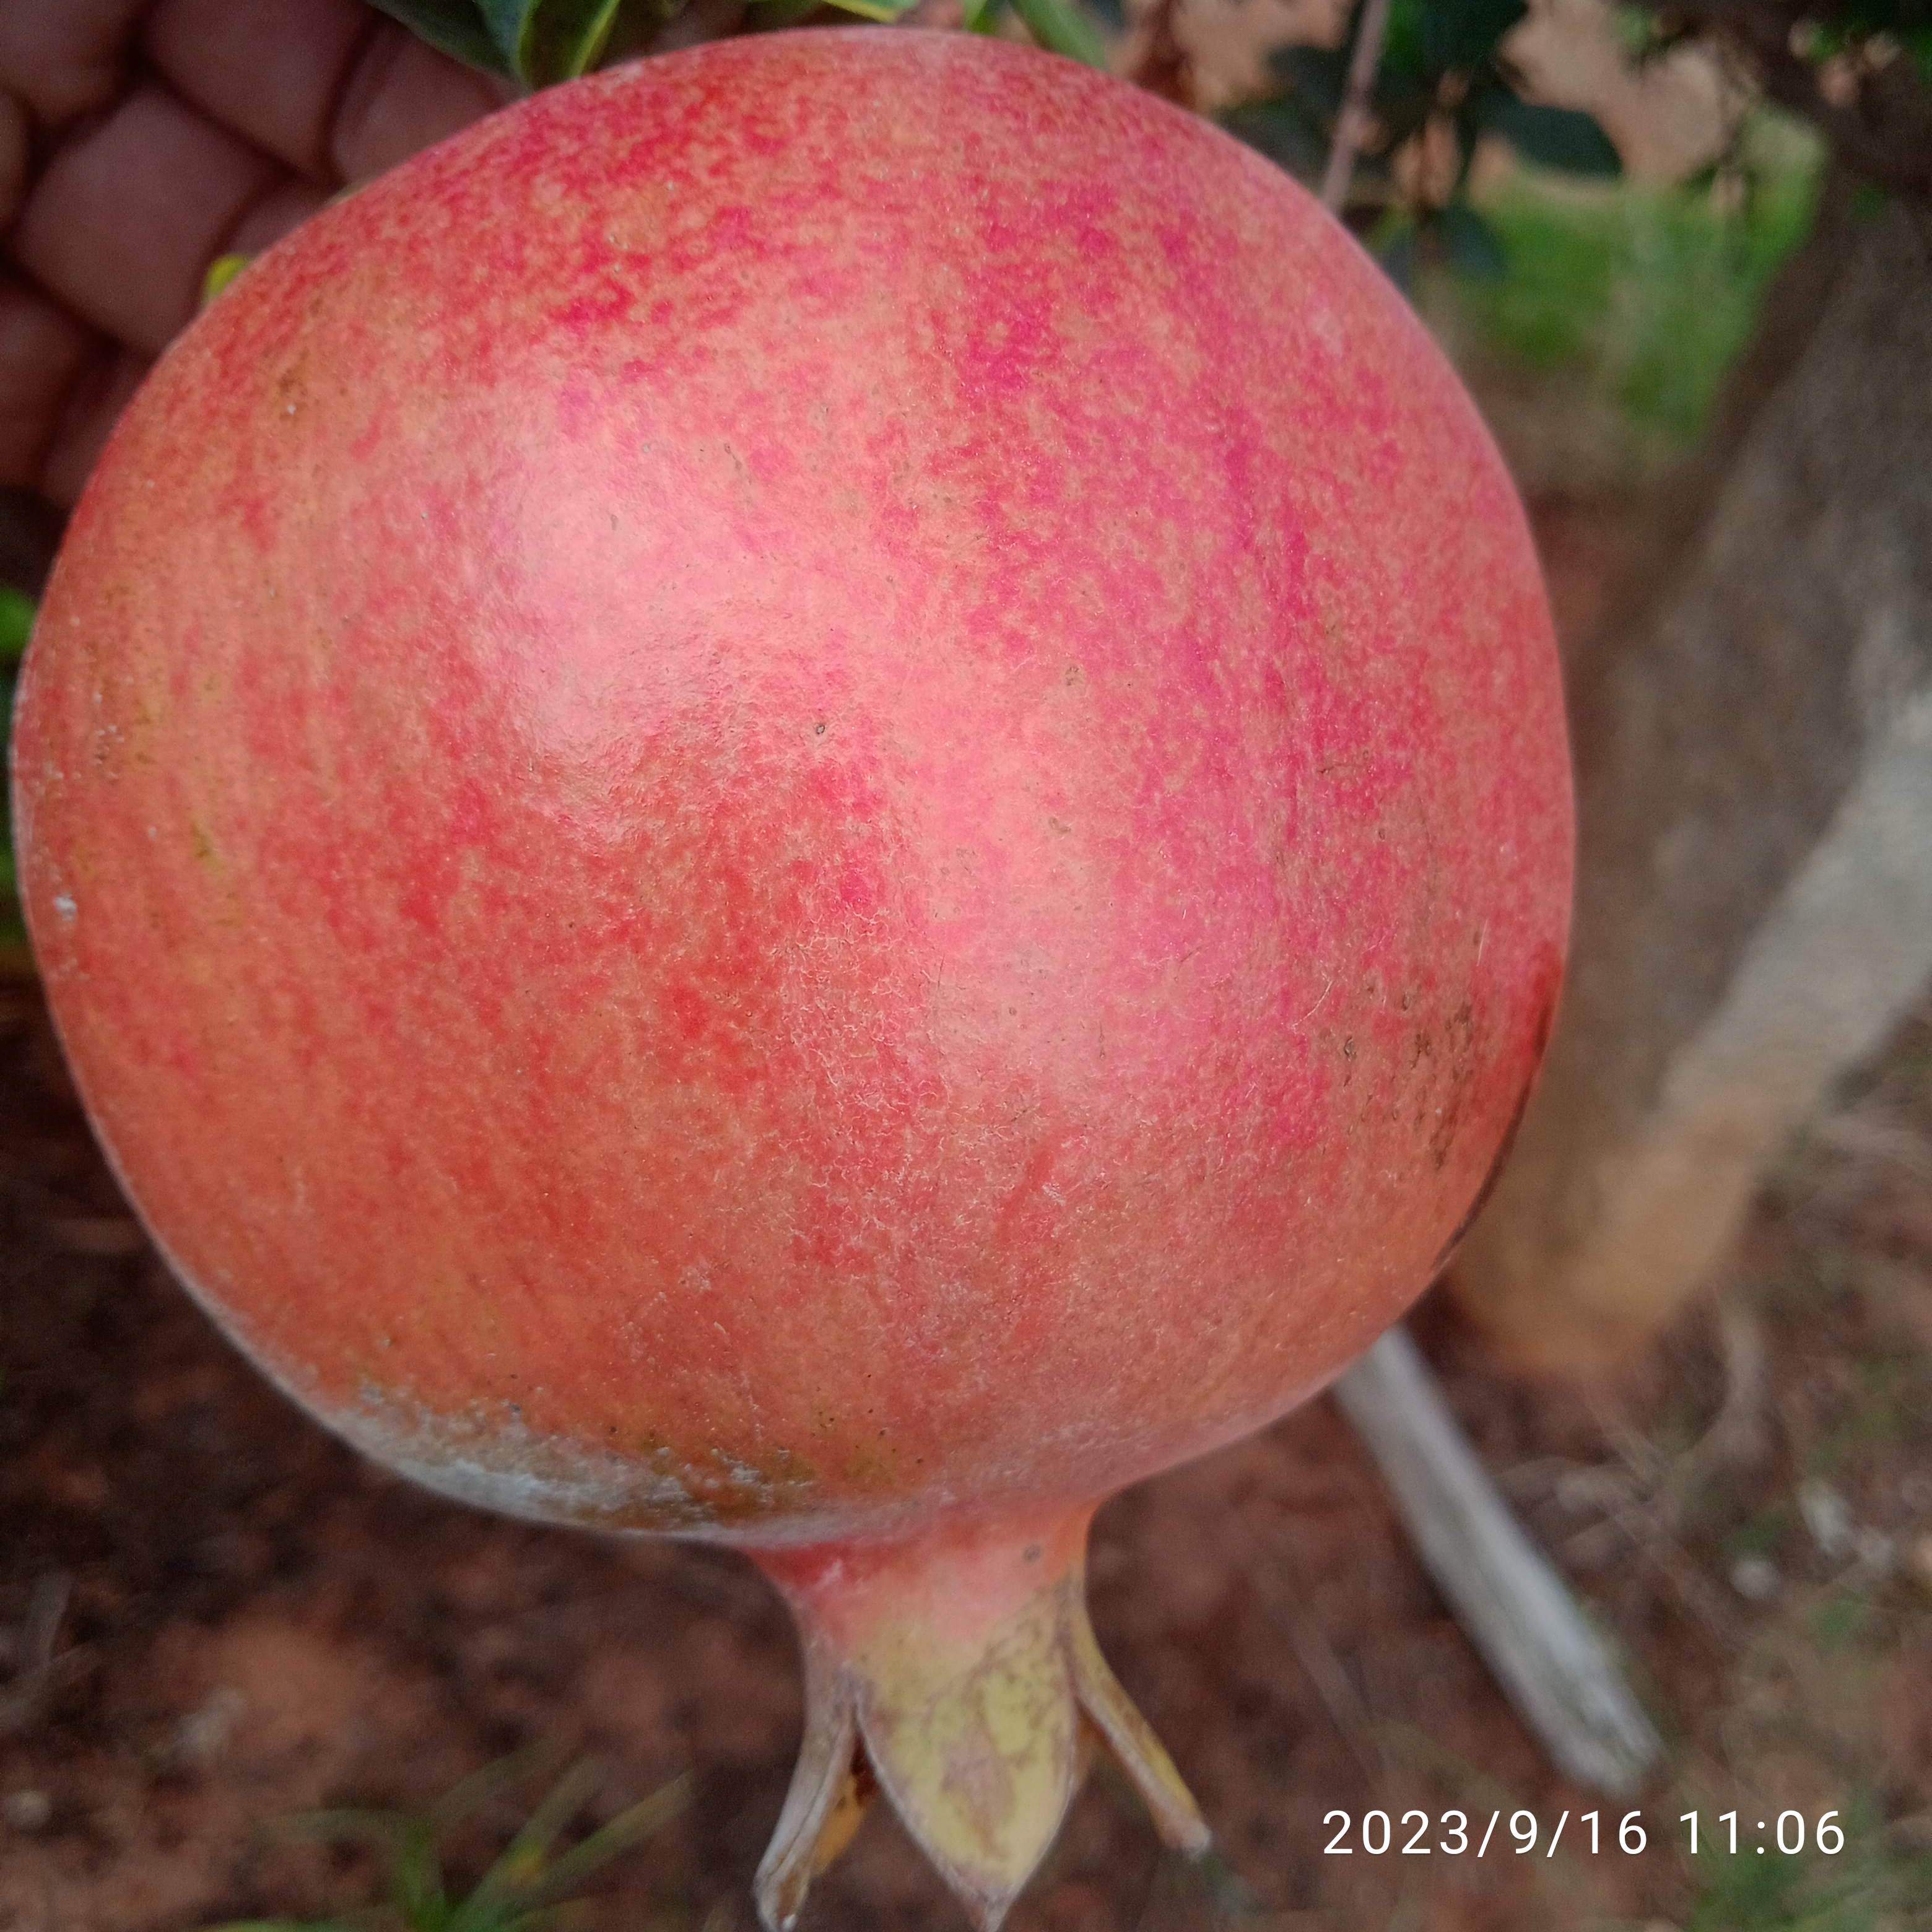
Label: Healthy